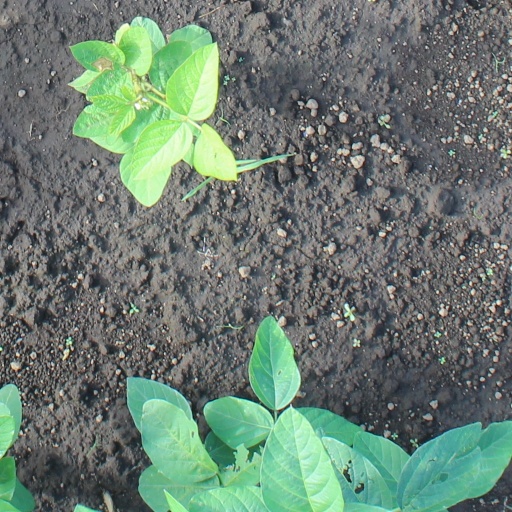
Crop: soybean